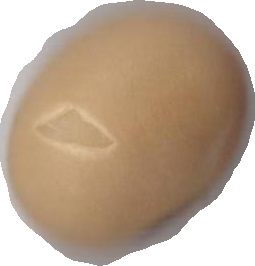
Variety: Anjasmoro